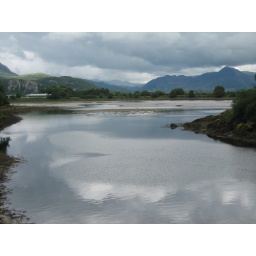
From the bridge near the harbour in Porthmadog, looking out across the mountains